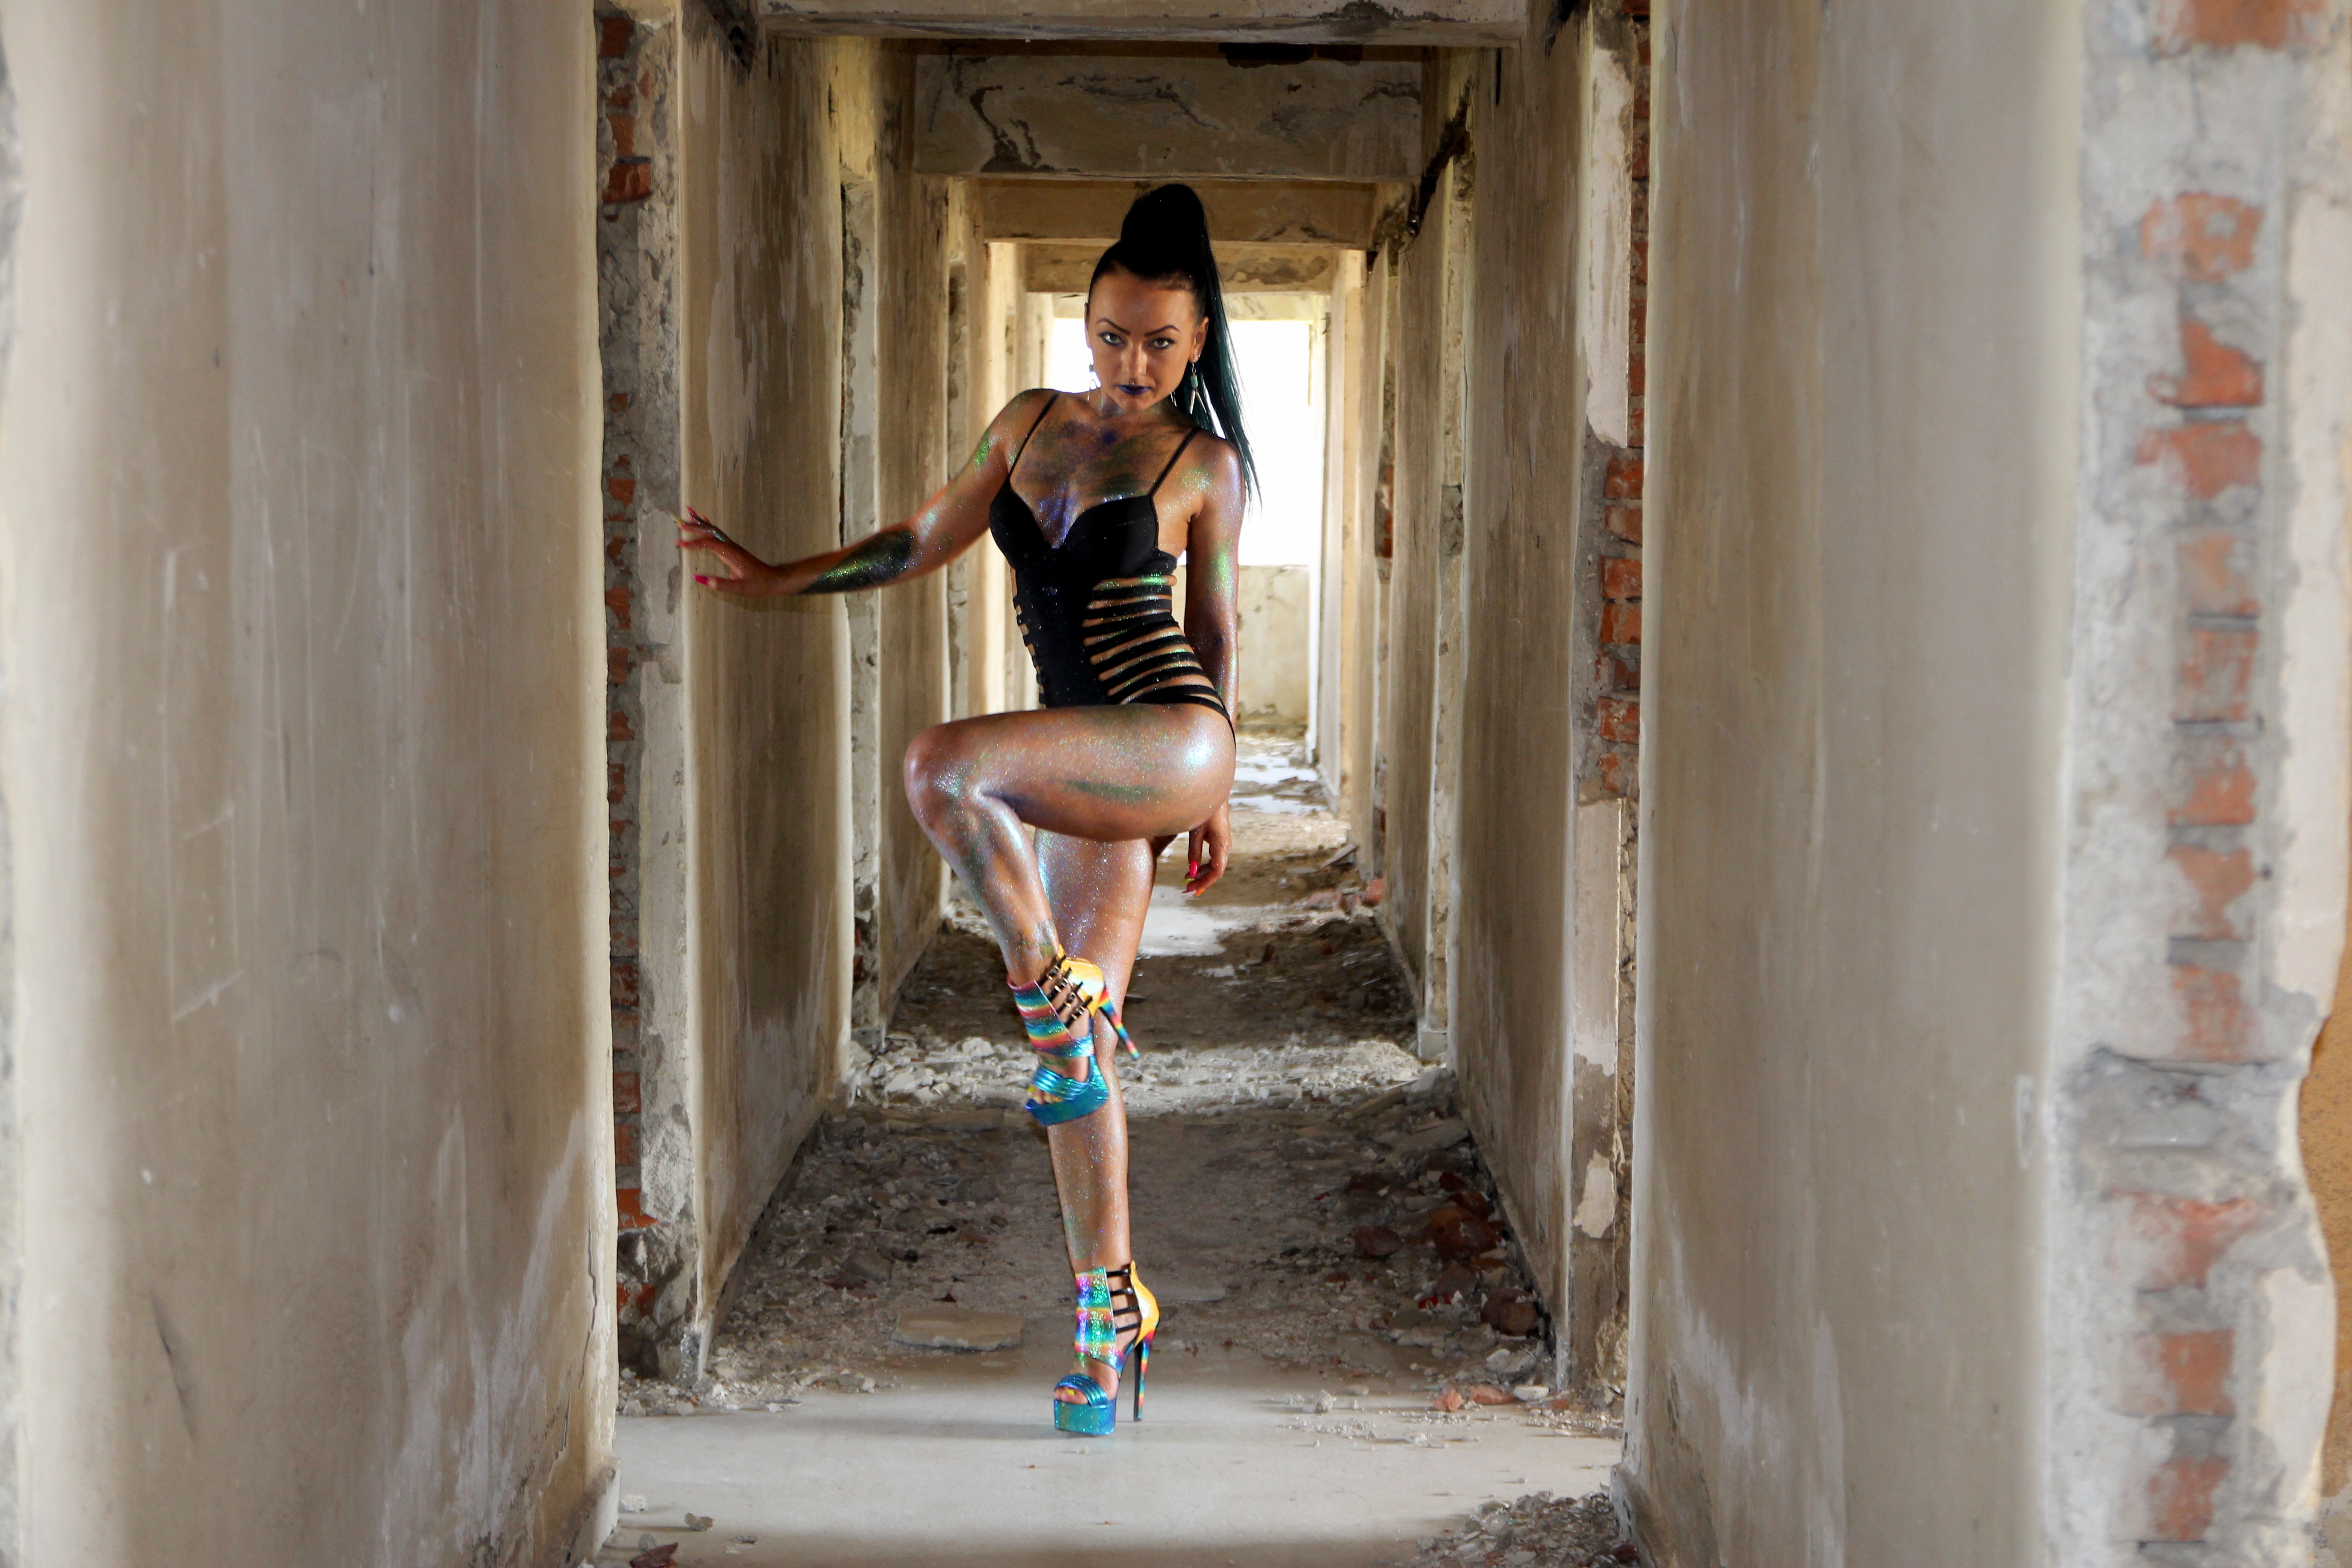
girl, model, spring, color, fashion, clothing, shoes, dress, temple, ruins, swimsuit, photograph, beauty, image, sensual, forms, photo shoot